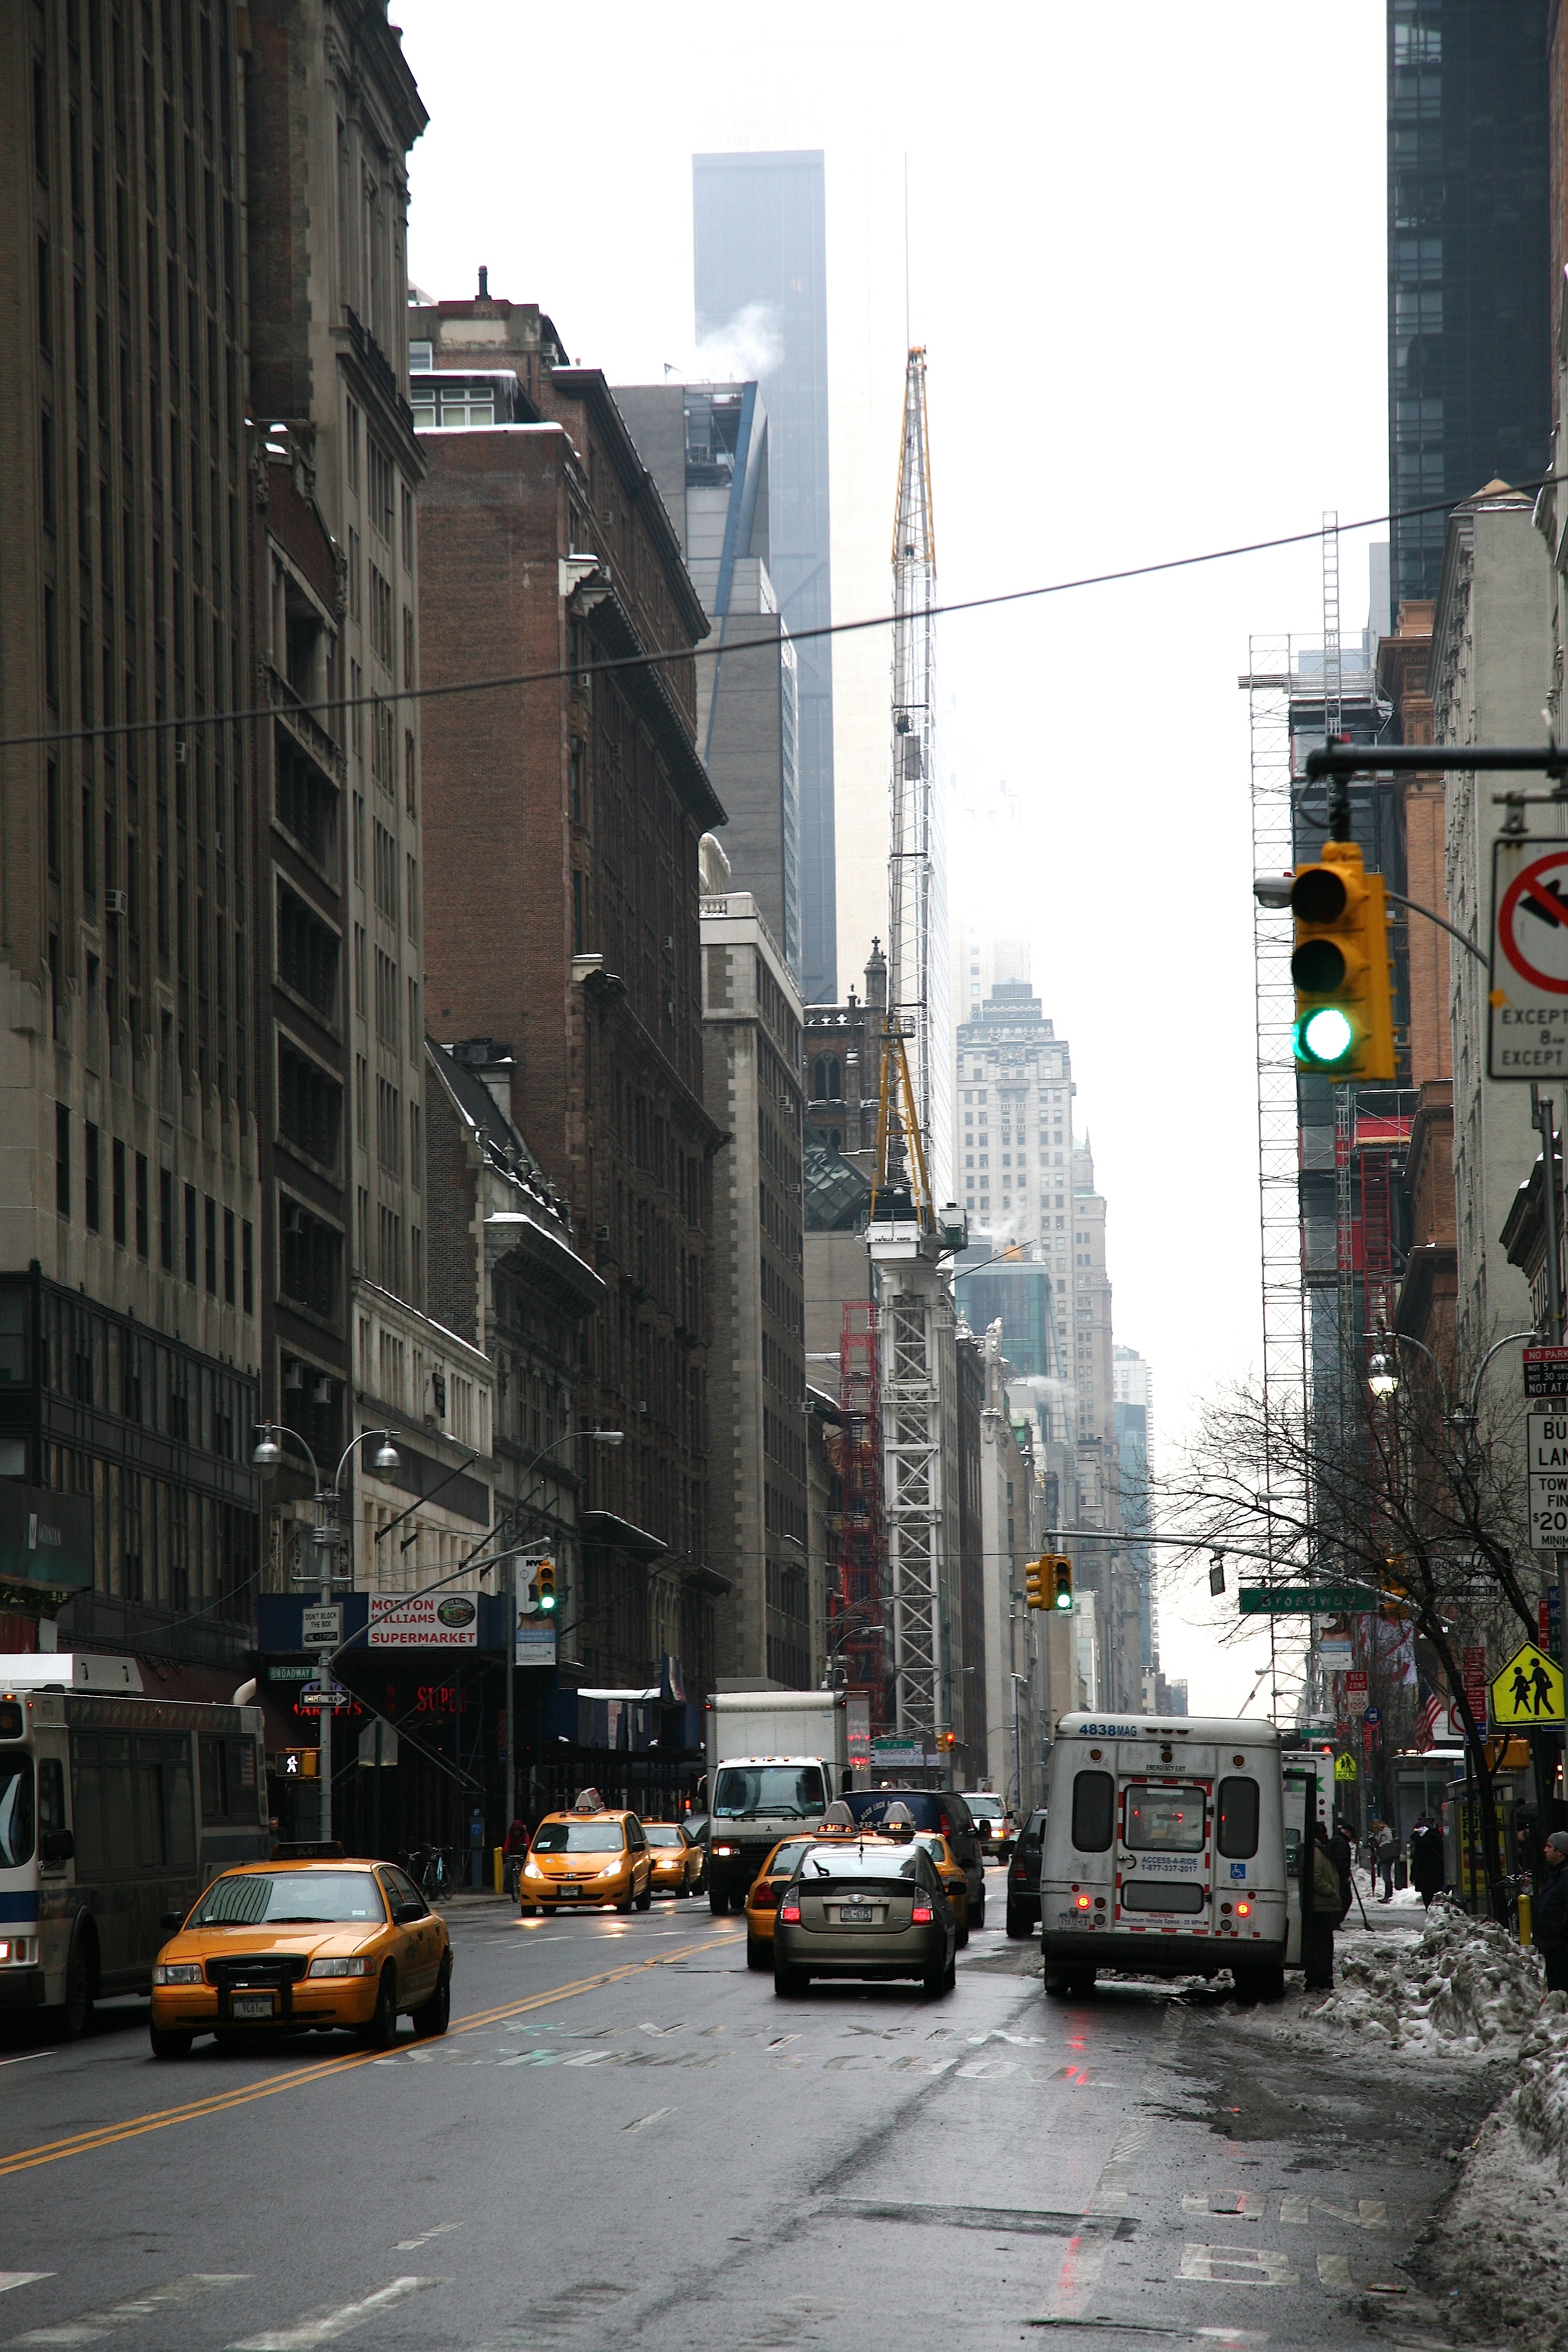
pedestrian, snow, winter, architecture, road, street, town, alley, city, skyscraper, cityscape, downtown, transport, facade, lane, tower block, infrastructure, metropolis, neighbourhood, urban area, residential area, human settlement, metropolitan area